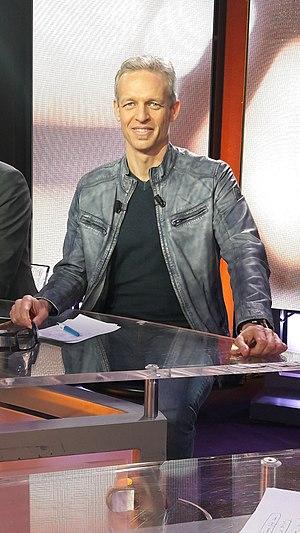
Bruno Irles sur le plateau du Late Football Club en février 2018
Bruno Irles, né le 16 août 1975 à Rochefort, est un footballeur français ayant évolué au poste de défenseur, reconverti en tant qu'entraîneur et consultant sur les chaînes du groupe Canal+. En mai 2020, il devient l'entraîneur de l'US Quevilly Rouen Métropole en National.